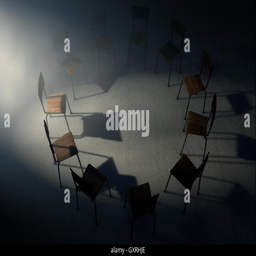
a 3d render concept of a group of chairs in a circular formation with chair highlighted by a single moody spotlight